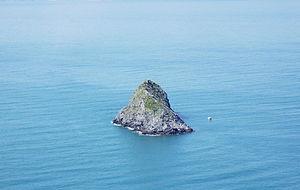
L'Île Argentarola est une île de la mer Tyrrhénienne située près de la côte occidentale de Monte Argentario. Elle se trouve à l'ouest du promontoire où se situe la Tour de Cala Moresca et la crique du même nom.